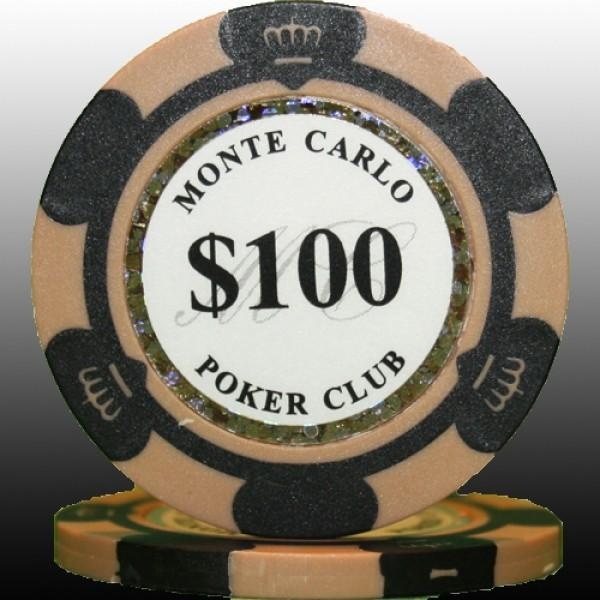
2TONE MONTE CARLO POKER CLUB ROLLS
Brand: MRCpoker
14g 2-Tone Monte Carlo Poker Club Poker Chips – $100 Denomination (Set of 25) Upgrade your poker game with these premium 14-gram 2-Tone Monte Carlo Poker Club Poker Chips . Designed for an authentic casino feel, these chips feature a sleek two-tone design and a weighty 14g construction, delivering the perfect balance of style and functionality. Set Includes : 25 poker chips, each with a $100 denomination. Premium Design : Elegant two-tone design with sharp detailing to elevate your gaming experience. Casino-Grade Quality : Made with high-quality materials for durability and a satisfying tactile feel. Perfect for Home Games or Tournaments : Add a touch of sophistication to your poker nights or competitive events. Ideal for casual players and seasoned pros alike, these chips are a must-have addition to your poker set. Why Choose 2-Tone Monte Carlo Poker Chips? Authentic casino look and feel. Durable, high-quality materials ensure long-lasting use. Eye-catching two-tone design enhances your game setup. Take your poker game to the next level with these professional-grade chips.
Category: Toys & Games > Games > Poker Chips & Sets